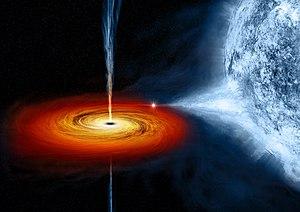
En astronomie, la compacité d'un objet céleste est une grandeur adimensionnelle correspondant au rapport du rayon de Schwarzschild de l'objet à sa taille réelle.